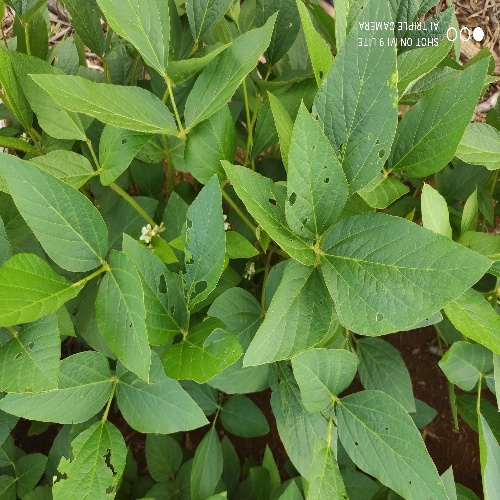
Label: Caterpillar